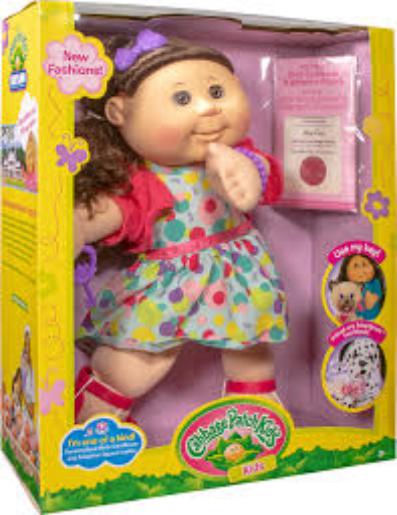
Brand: Cabbage Patch Kids
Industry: Leisure